Magnus (novel)

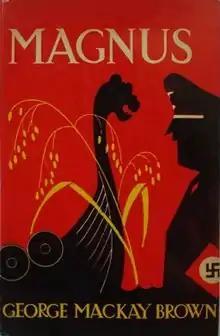
First edition (publ. The Bodley Head)

Magnus is a novel by the Orcadian author George Mackay Brown. His second novel, it was published in 1973. it is a fictional account of the life and execution of the 12th-century saint, Magnus Erlendsson, Earl of Orkney.